Ripudaman Singh

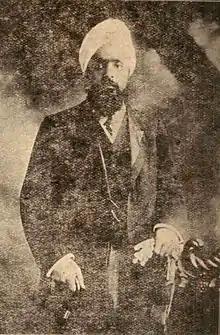

Maharaja Ripudaman Singh (4 March 1883 – 12 December 1942), later known as Sardar Gurcharan Singh, was the Maharaja of Nabha State, a small princely state during the British Raj, from 1911 to 1928, when he was deposed by the British. He later became an Indian revolutionary.